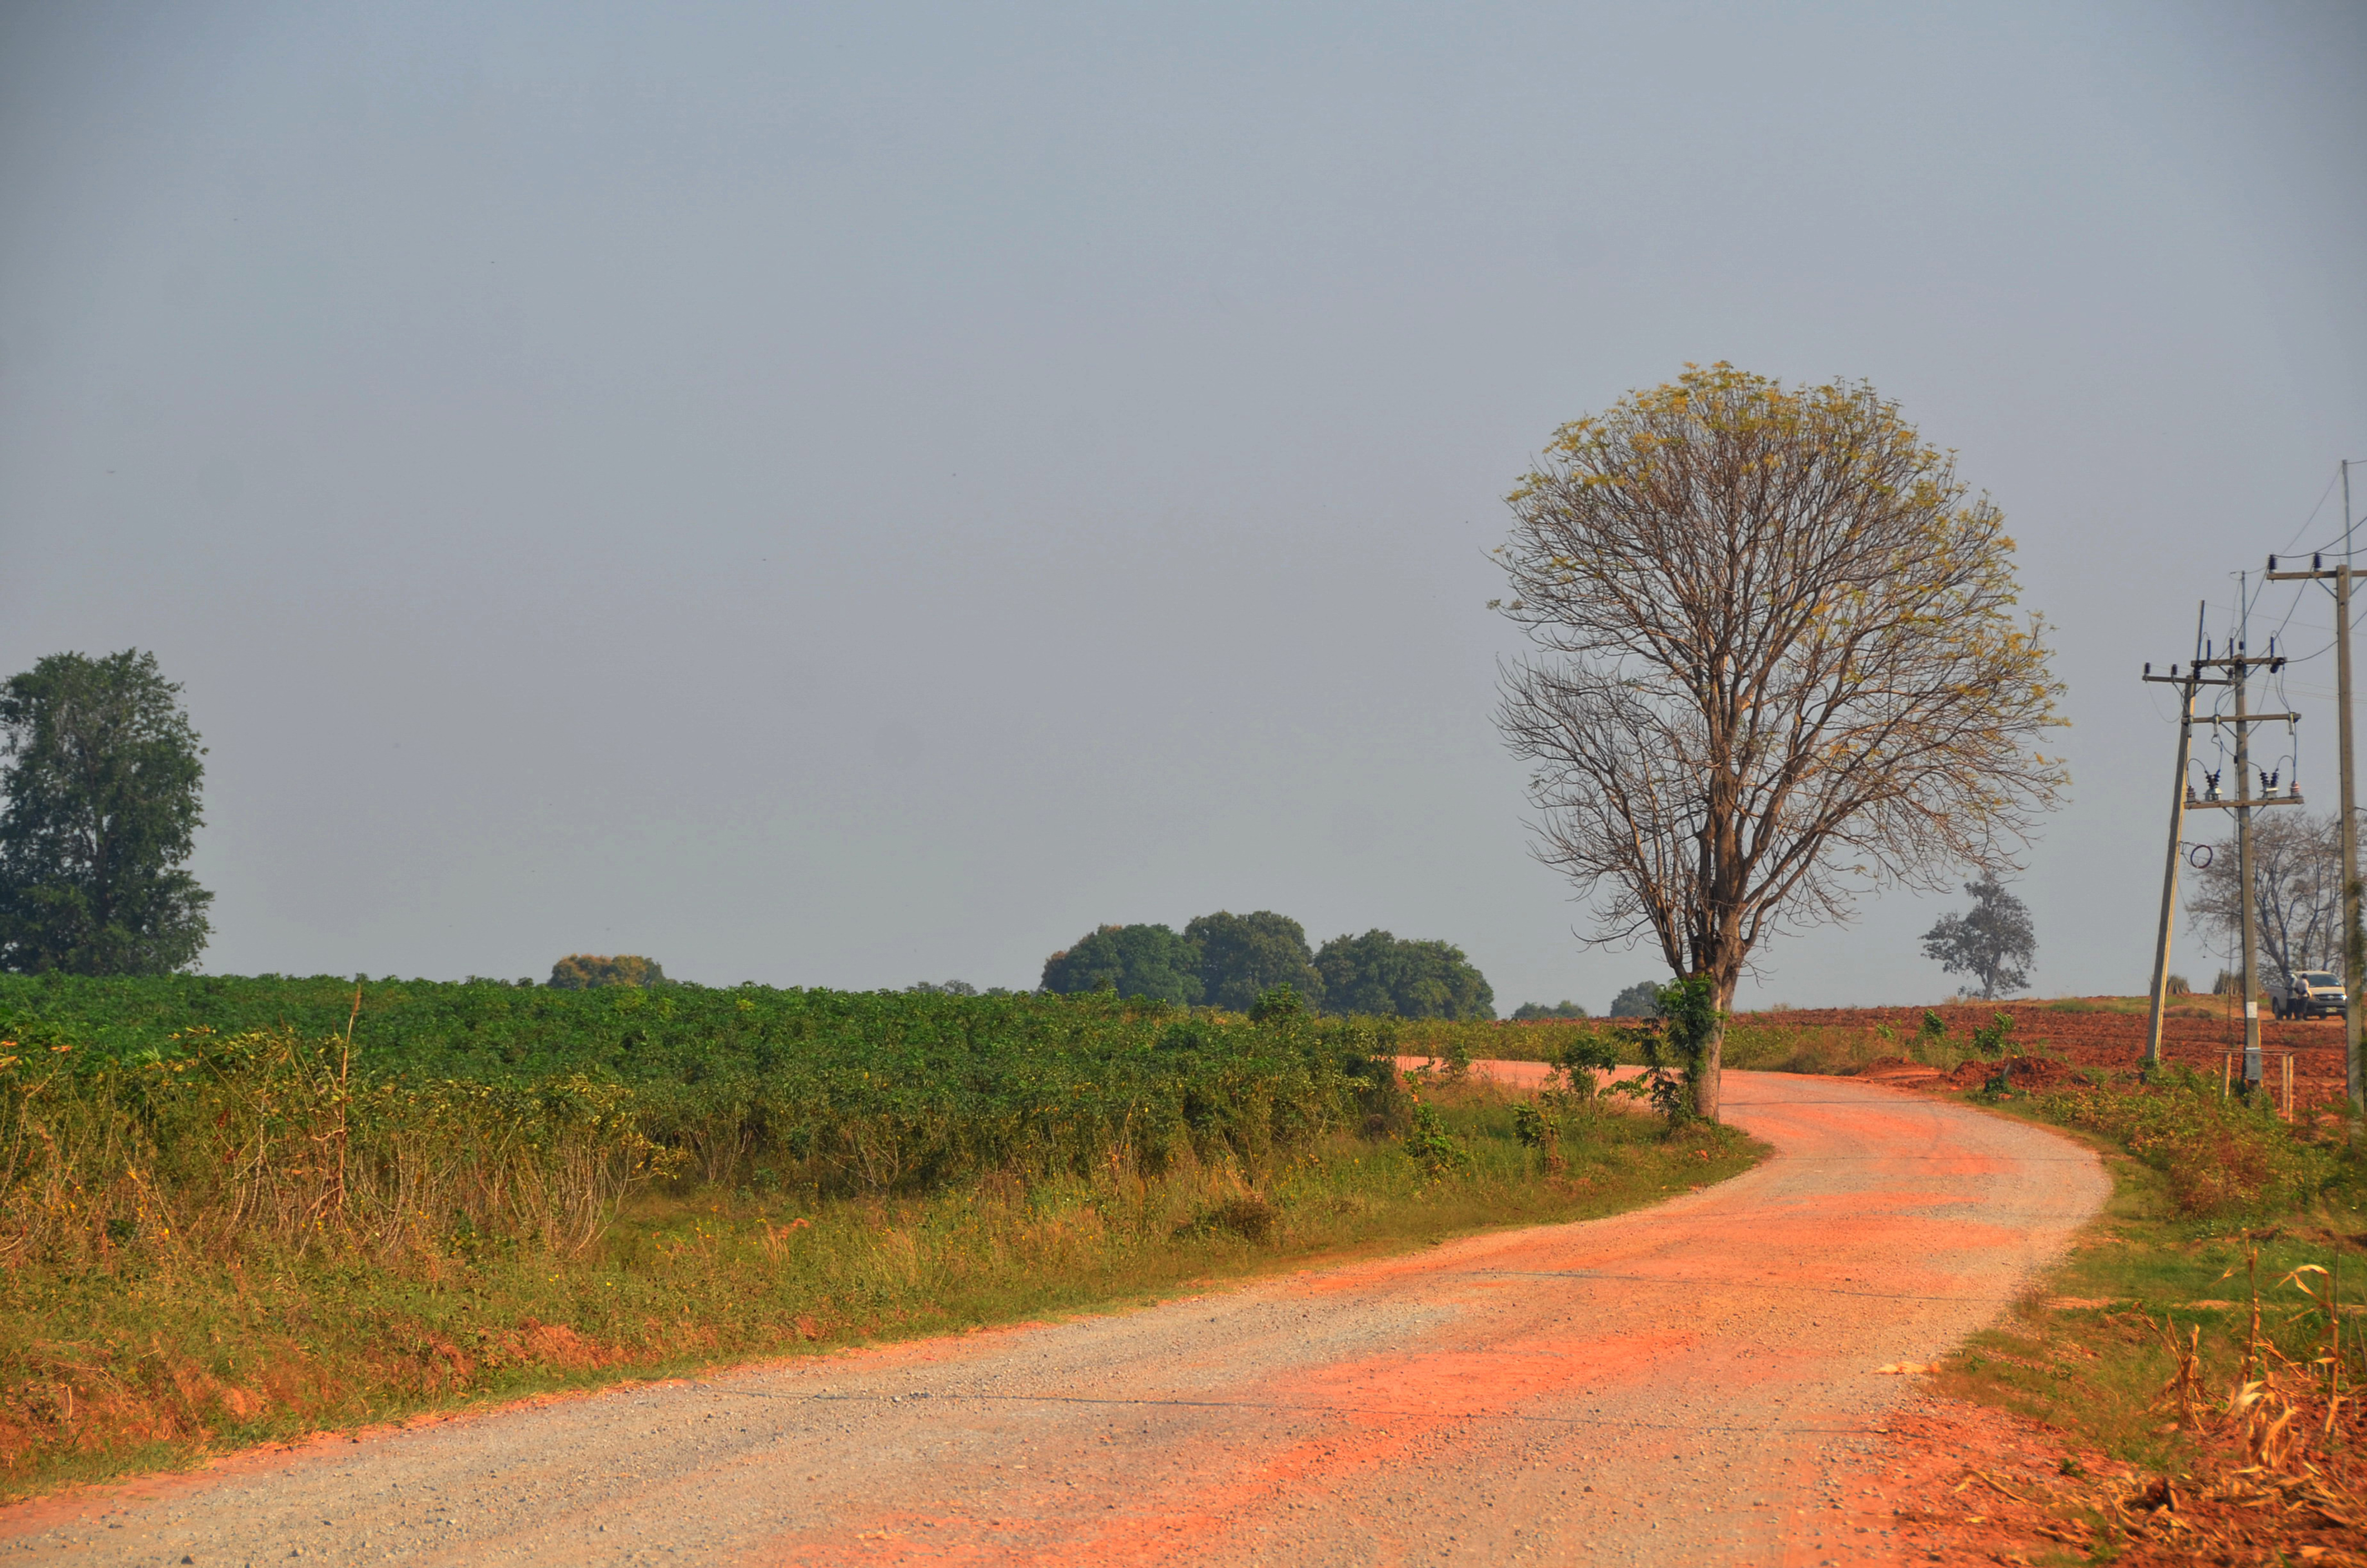
long, path, countryside, road, dirt road, natural landscape, tree, atmospheric phenomenon, sky, rural area, lane, morning, infrastructure, thoroughfare, field, grass, land lot, grass family, plain, landscape, savanna, road surface, plant, trail, pasture, soil, grassland, wildlife, prairie, asphalt, nonbuilding structure, farm, autumn